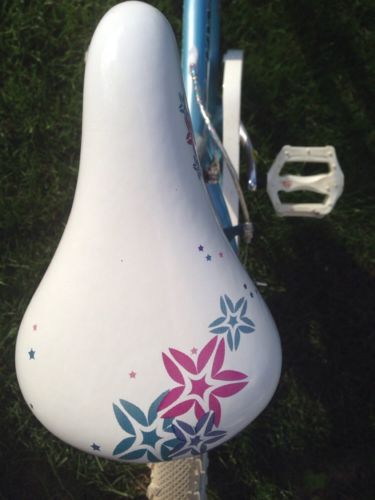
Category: bicycle